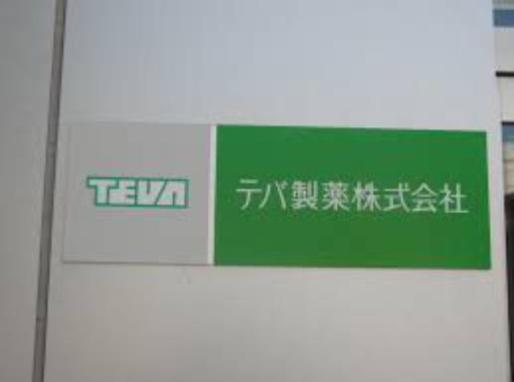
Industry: Others